Allium polyanthum

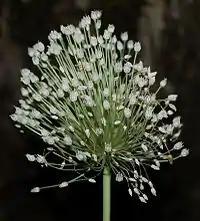

Allium polyanthum, called the many-flowered garlic, is a Mediterranean species of wild onion native to Spain, France, Italy, Morocco, and Tunisia. It is widely cultivated for its edible and potently aromatic bulbs and foliage.